1320

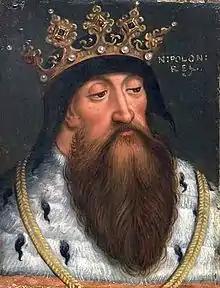
Władysław I, King of Poland from 1320

Year 1320 (MCCCXX) was a leap year starting on Tuesday of the Julian calendar.